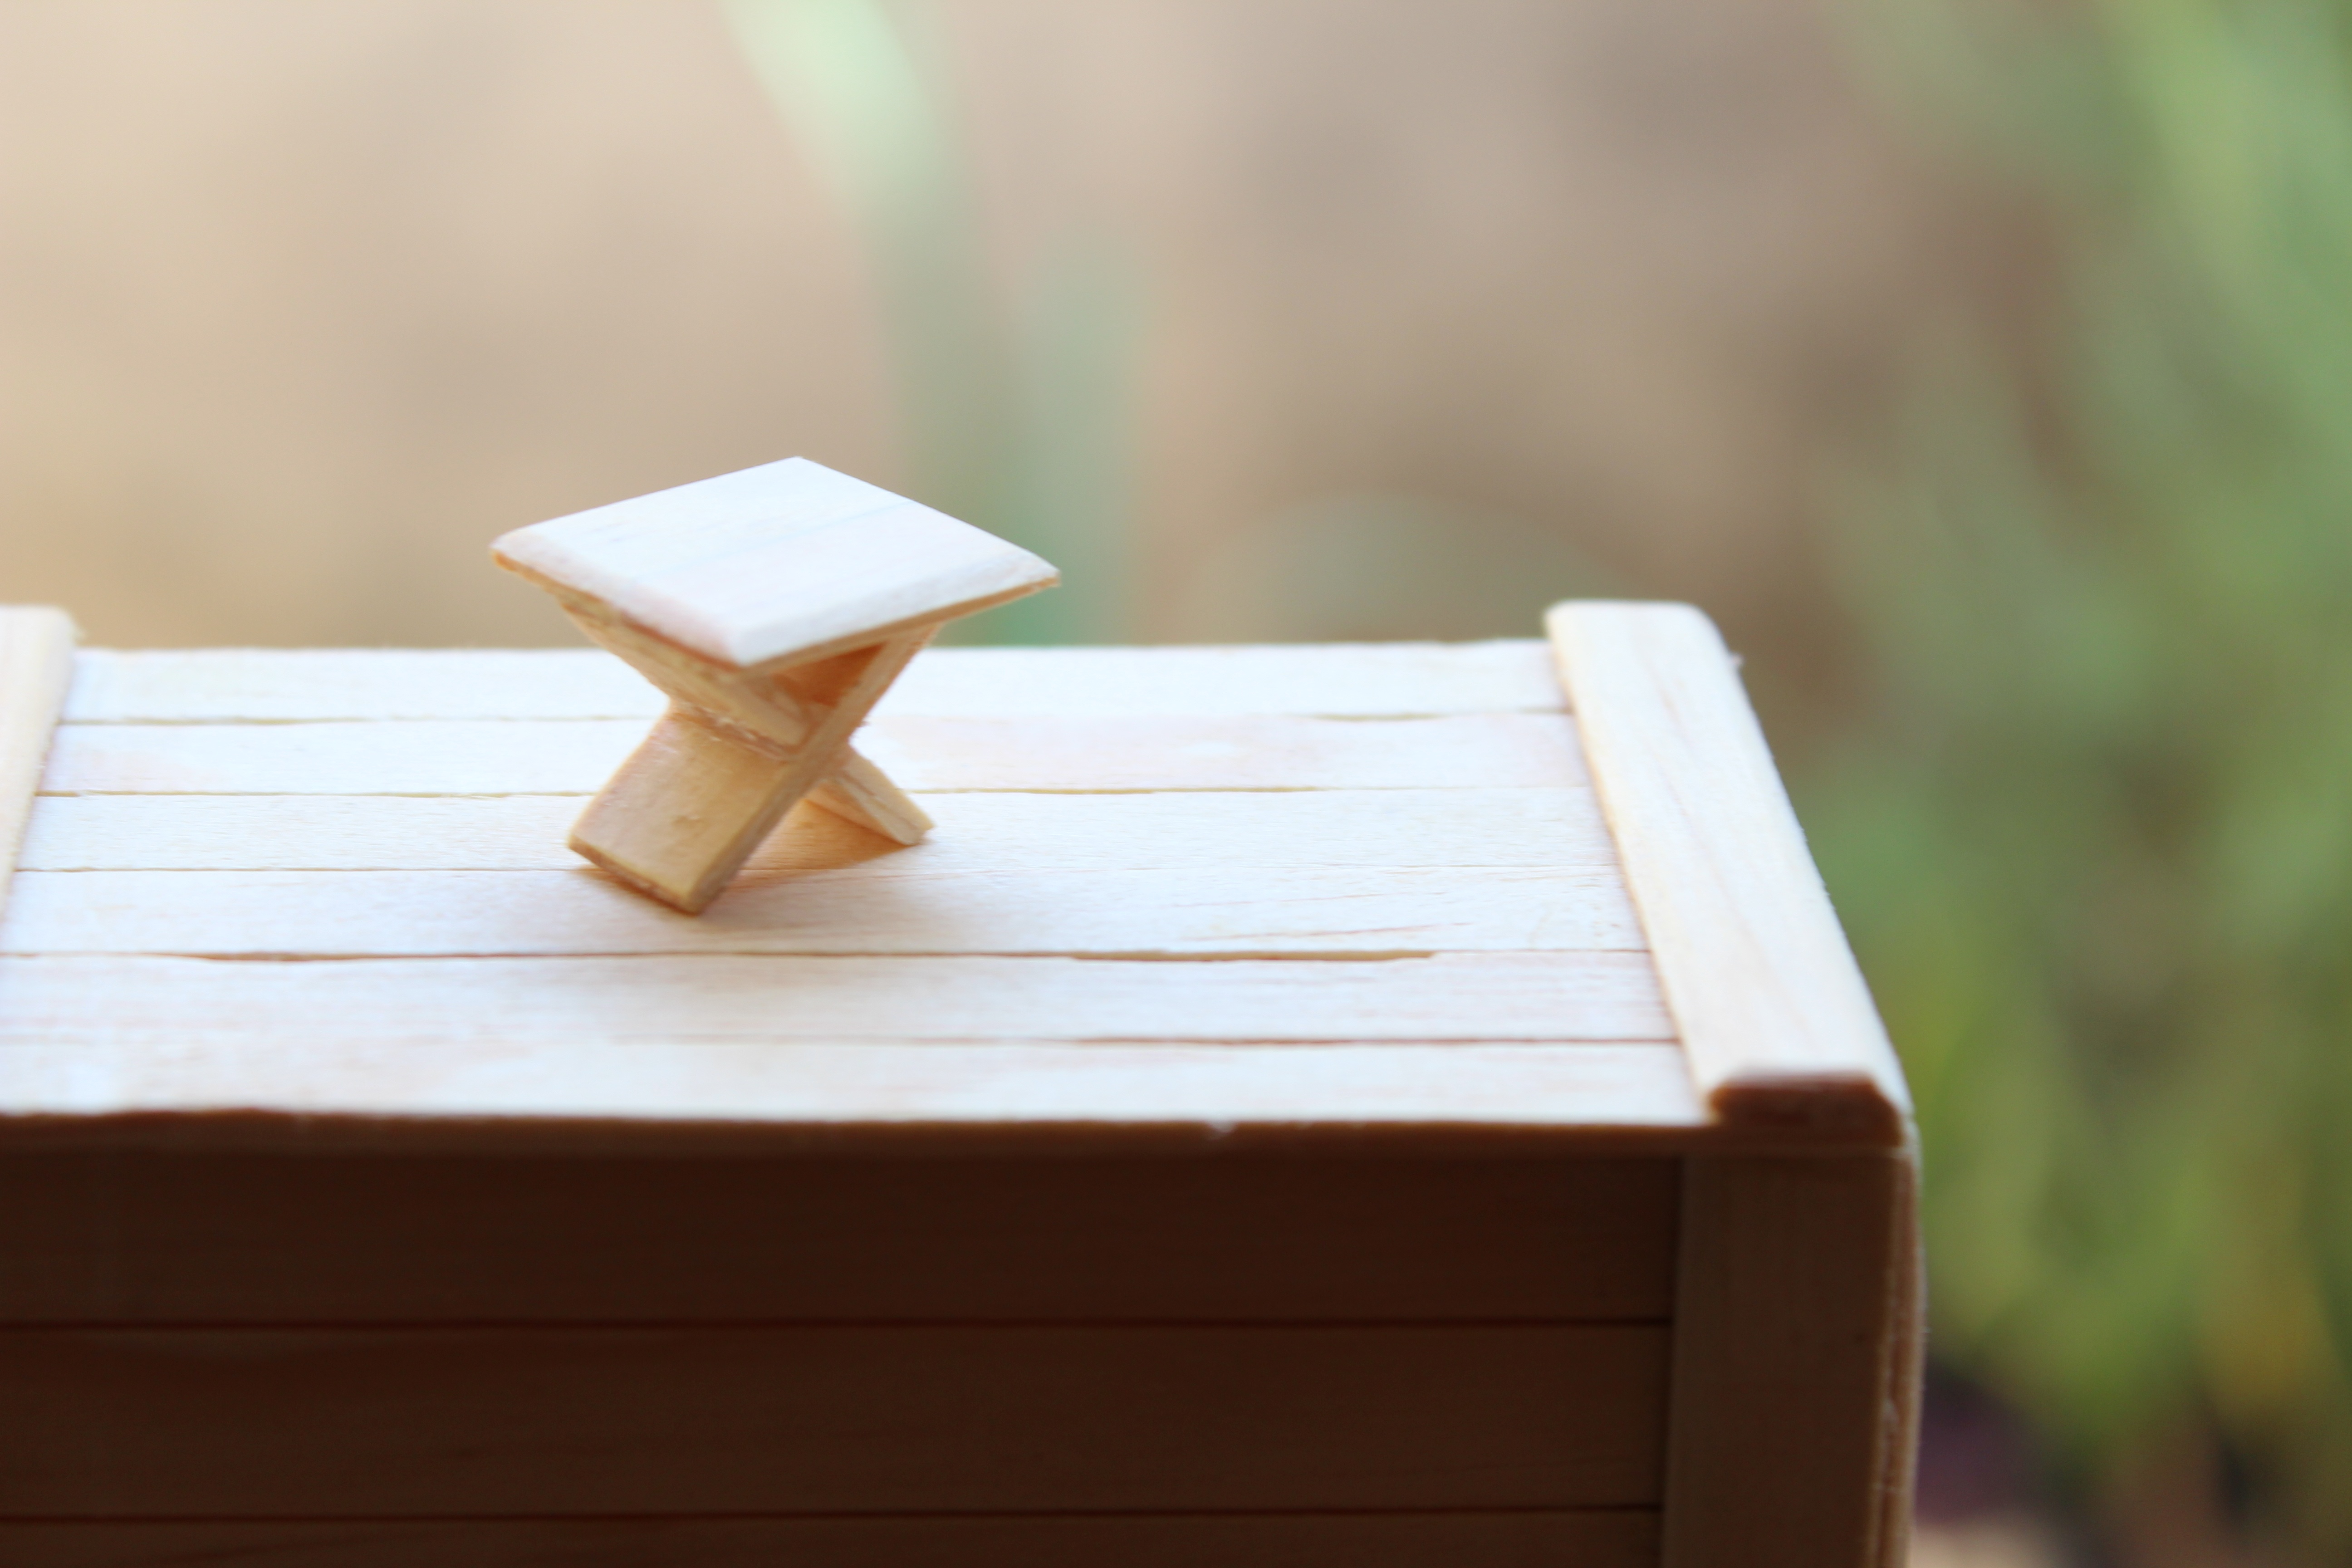
hand, table, wood, lighting, toy, miniature, crafts